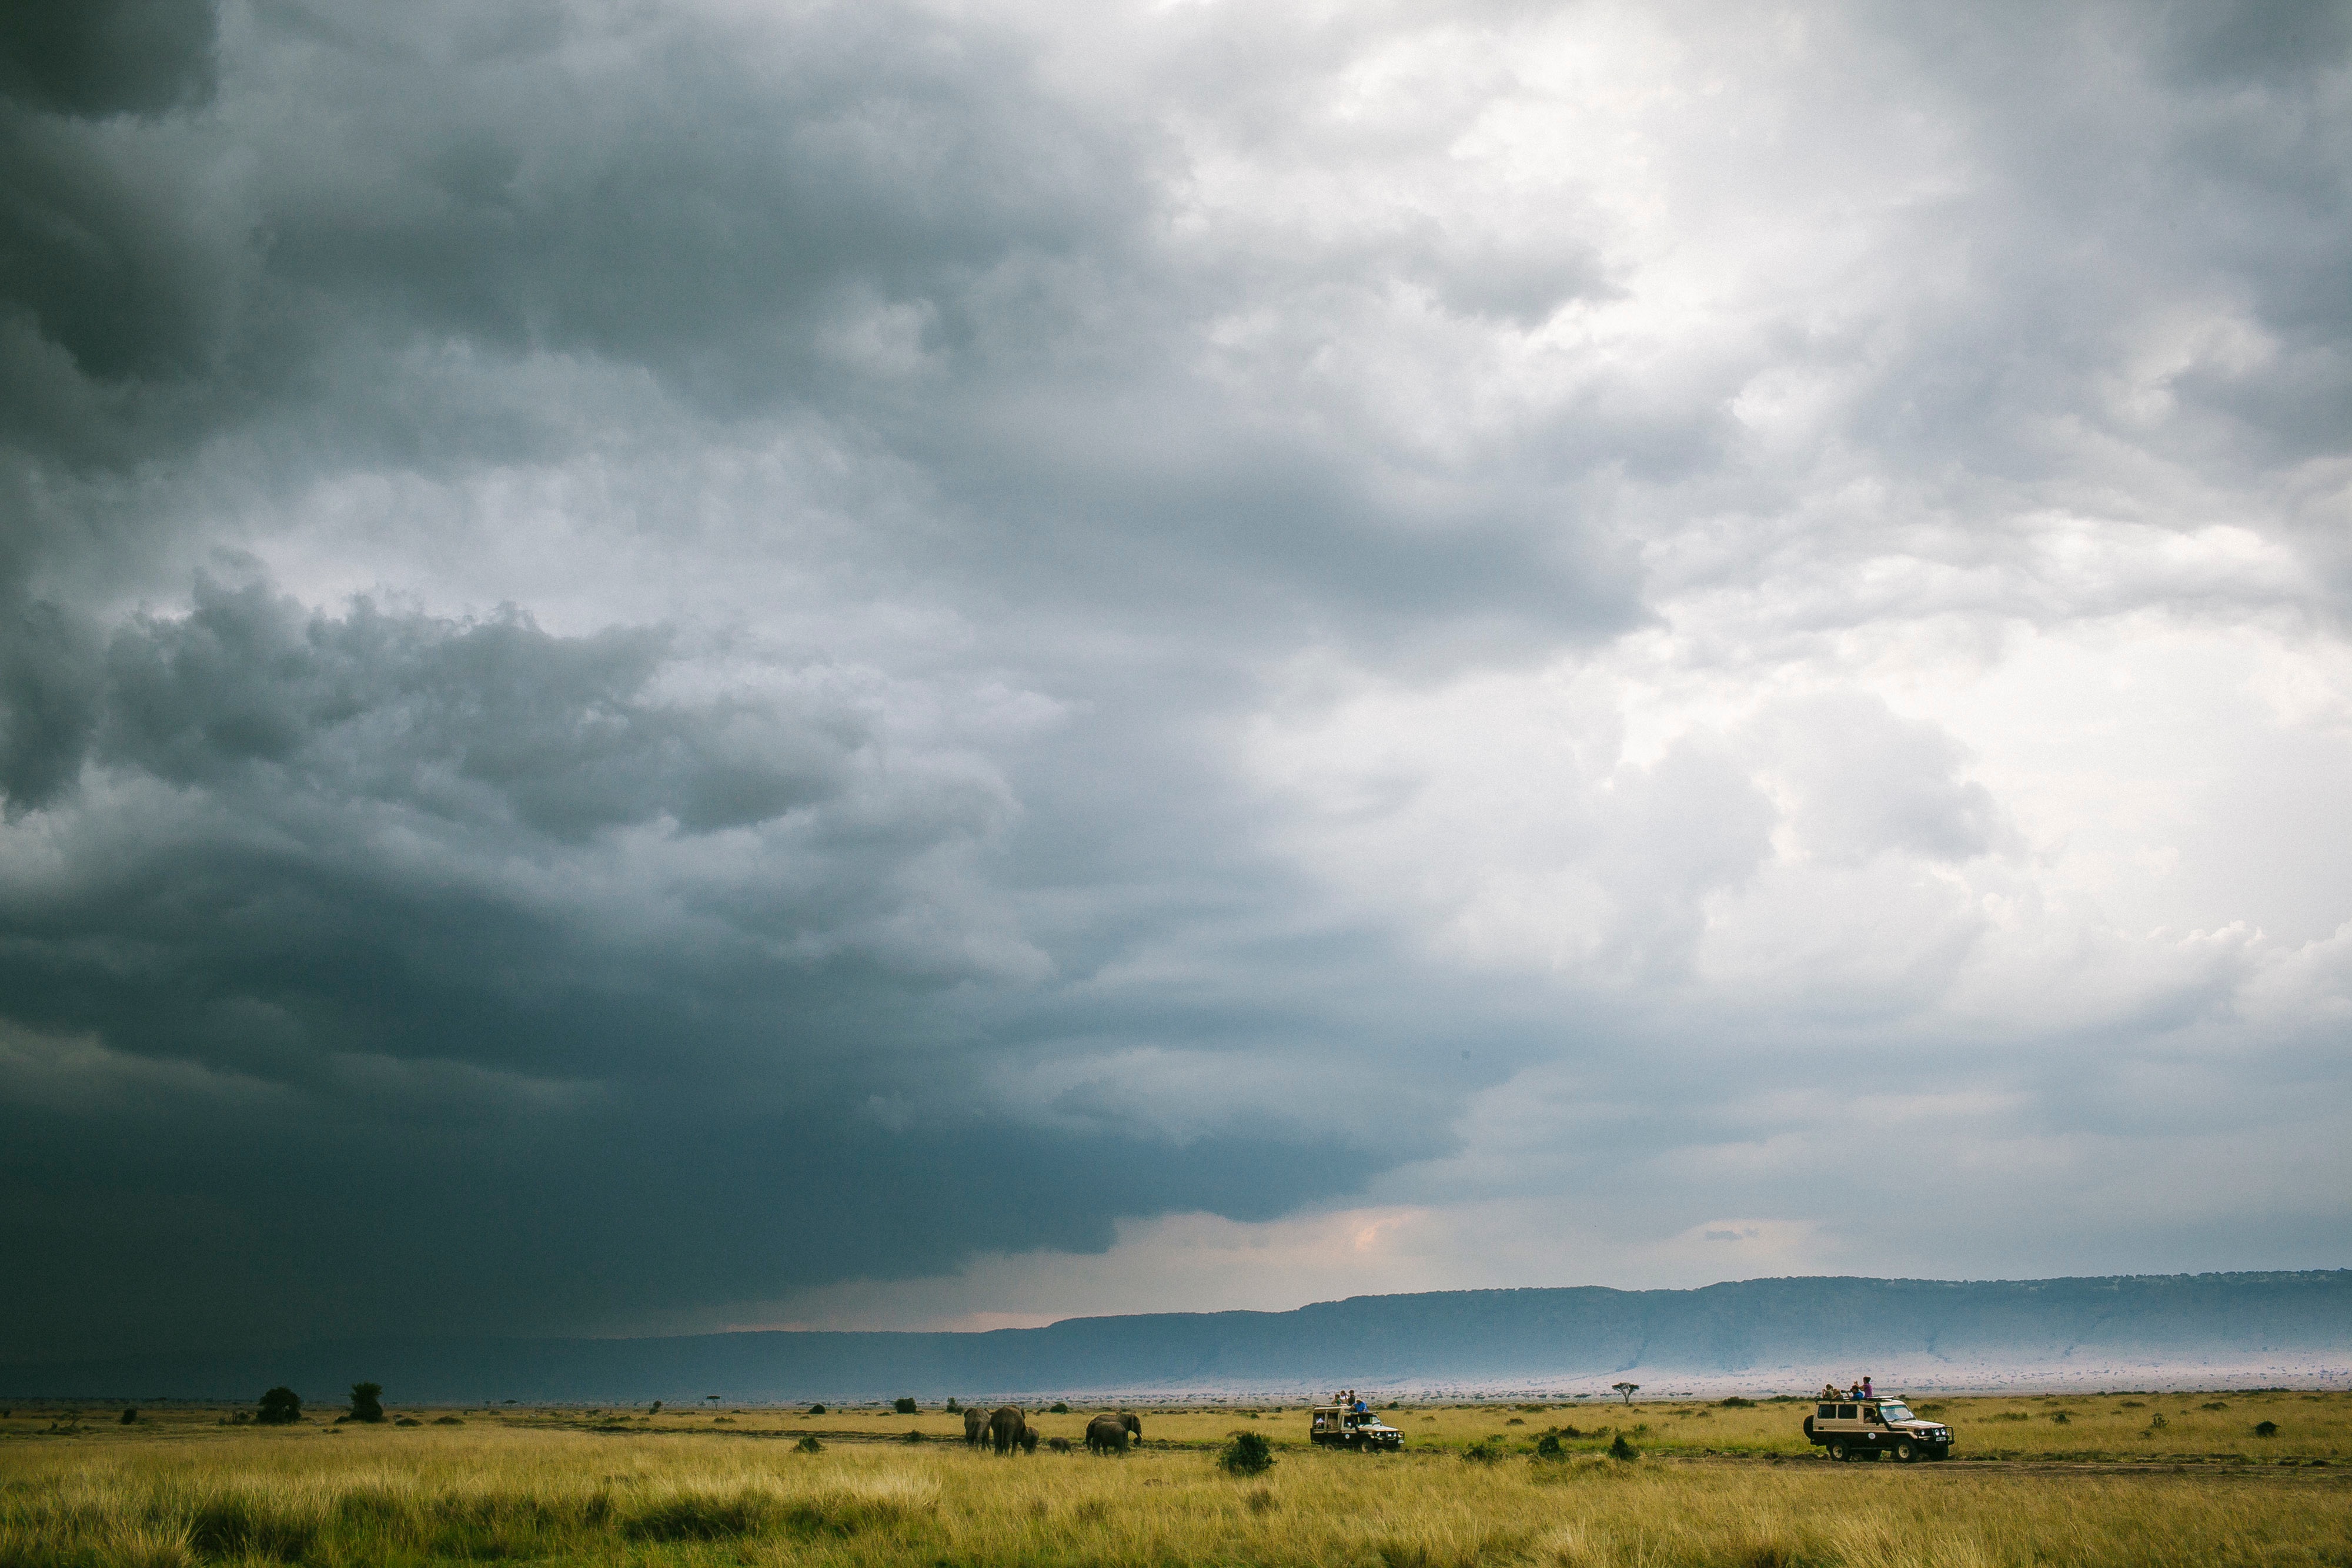
landscape, nature, horizon, cloud, sky, field, meadow, prairie, wind, weather, storm, cumulus, plain, grassland, thunderstorm, rural area, meteorological phenomenon, atmospheric phenomenon